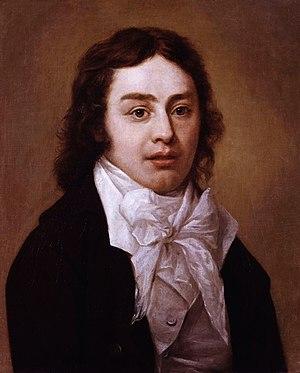
Les Poèmes de Lucy est une série de cinq courts poèmes composés entre 1798 et 1801 par le poète romantique anglais William Wordsworth. Quatre d'entre eux sont d'abord publiés dans la deuxième édition des Ballades lyriques en 1800, recueil écrit en collaboration avec Samuel Taylor Coleridge, qui constitue à la fois la première œuvre majeure de Wordsworth et marque le début du courant romantique anglais.